Oedemera atrata

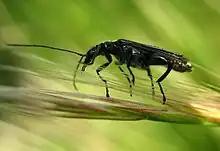
"Oedemera atrata" – lateral view

They are entirely black or very dark green or dark purple. The adults grow up to long and can mostly be encountered from May through July feeding on pollen and nectar.